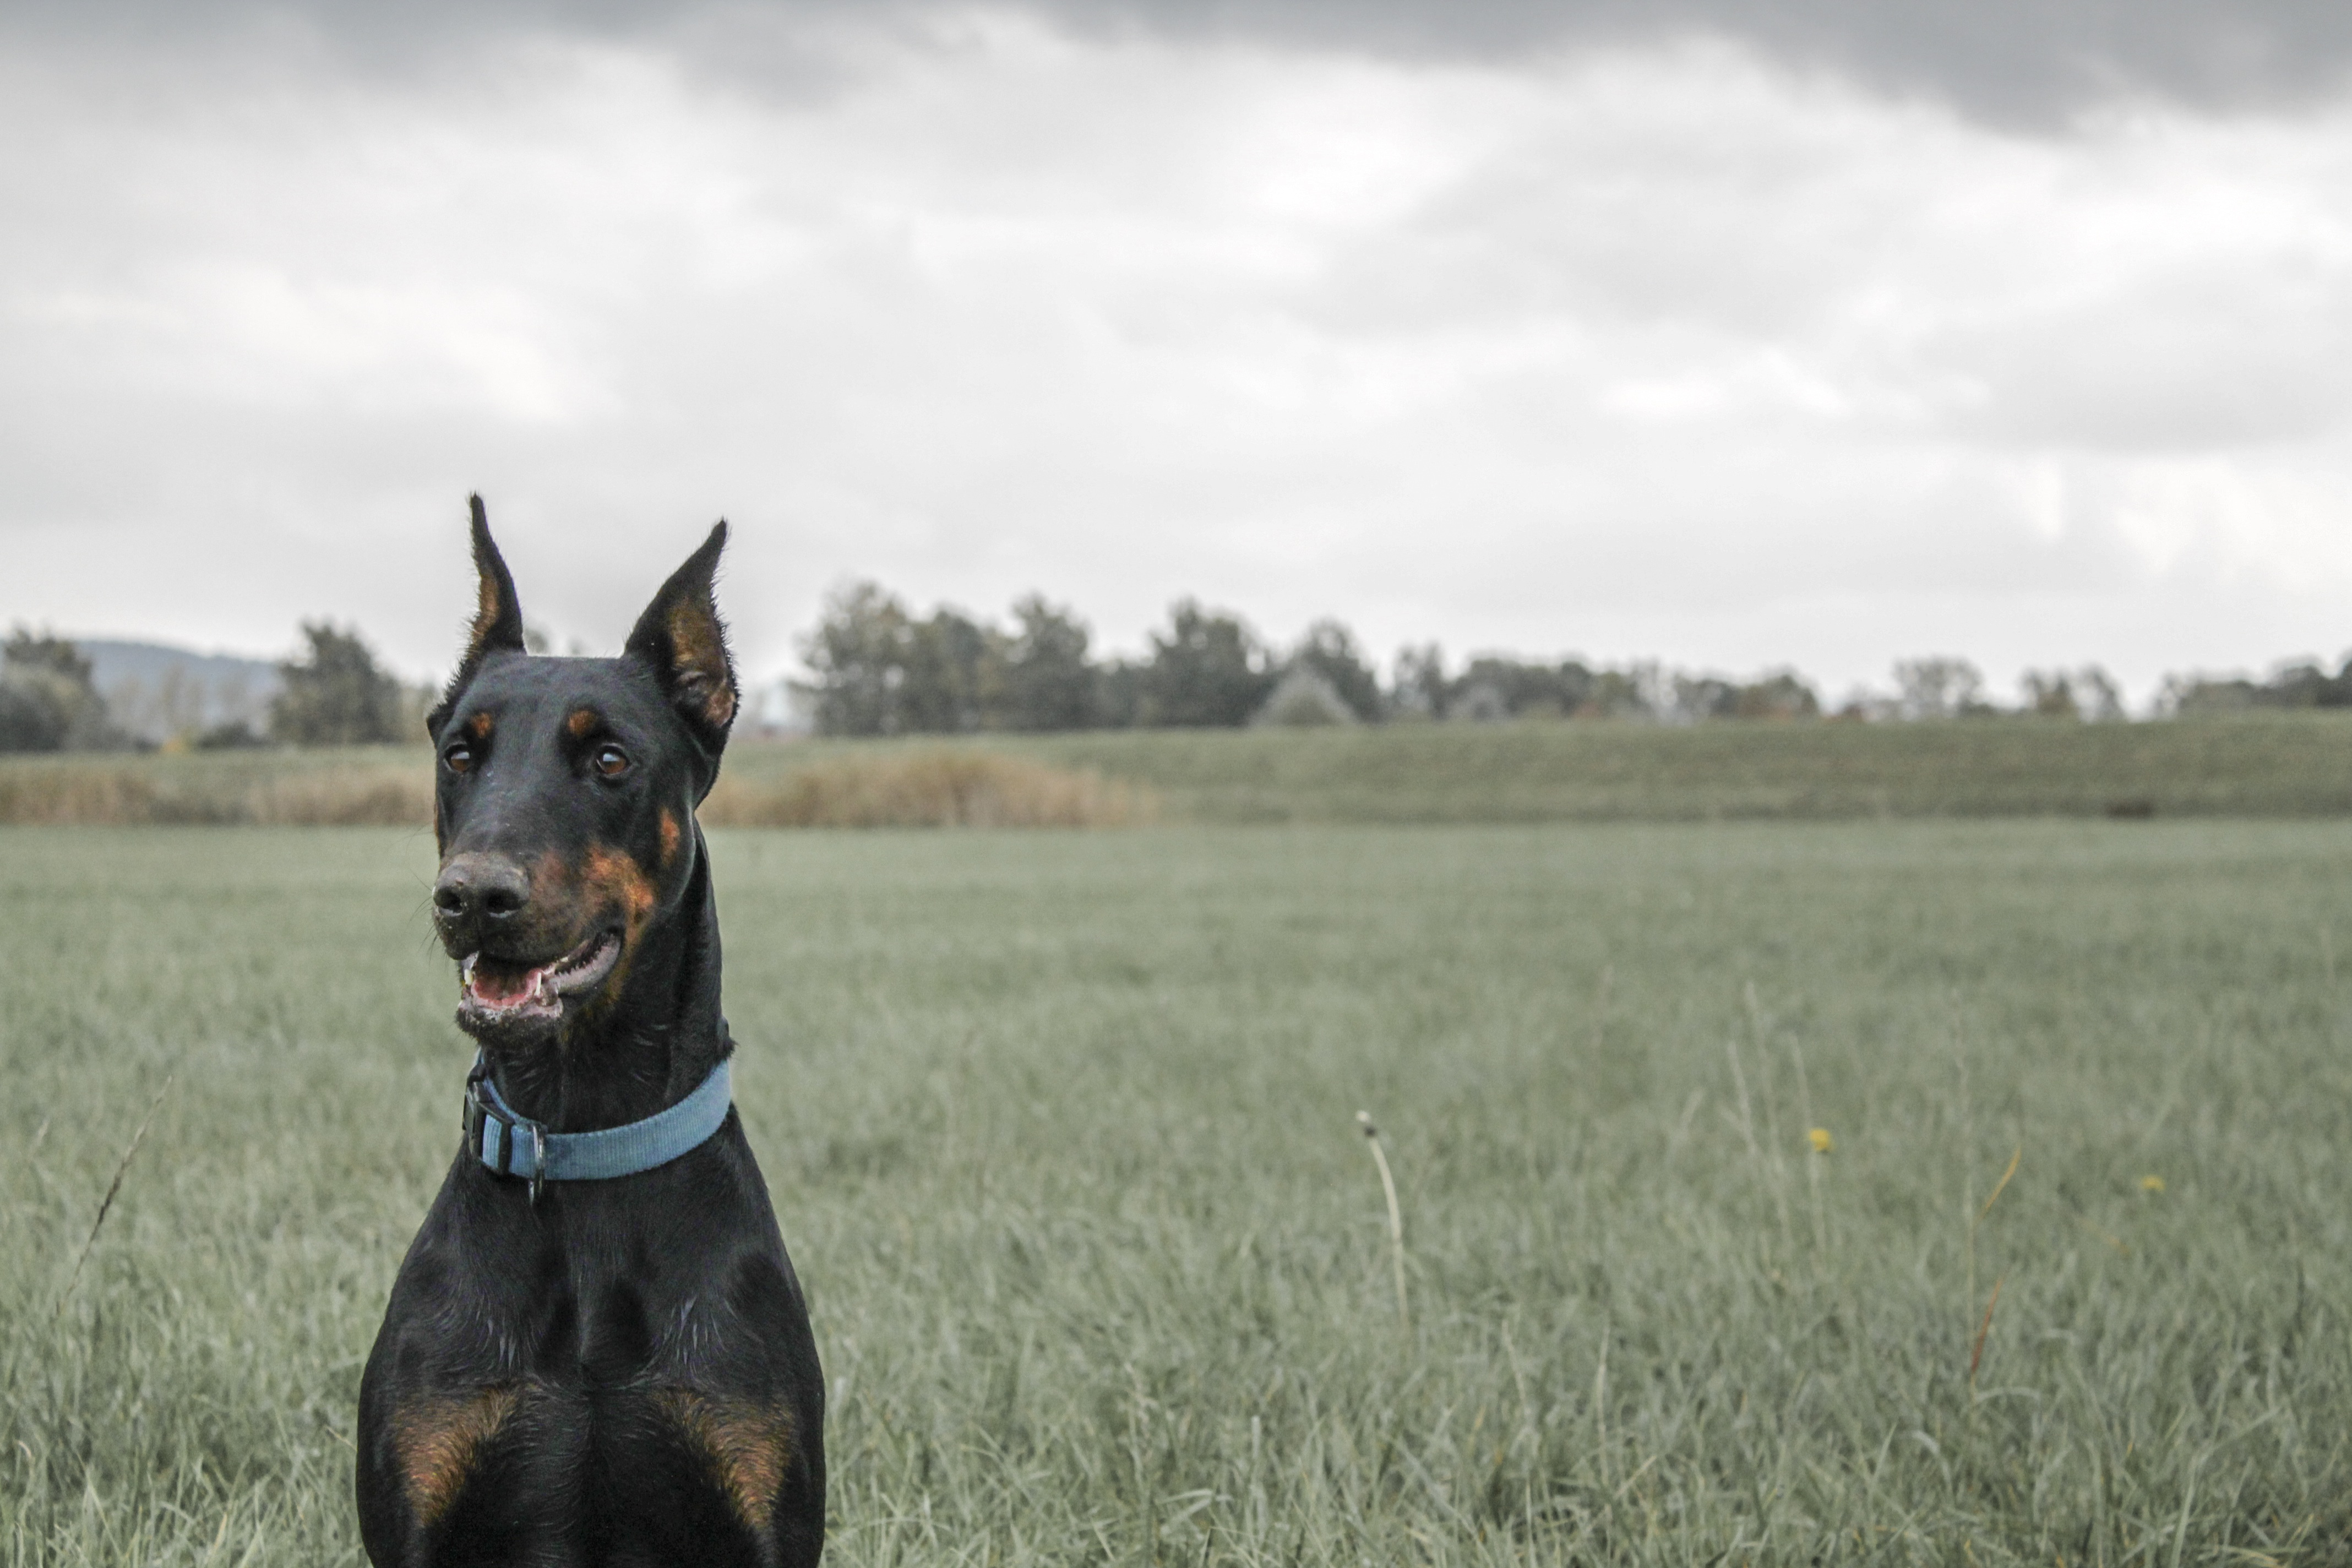
landscape, nature, grass, field, meadow, dog, animal, cute, pet, fur, green, autumn, mammal, black, vertebrate, beautiful, elegant, tongue, noble, doberman, pride, bitch, guard dog, pinscher, dog like mammal, dobermann